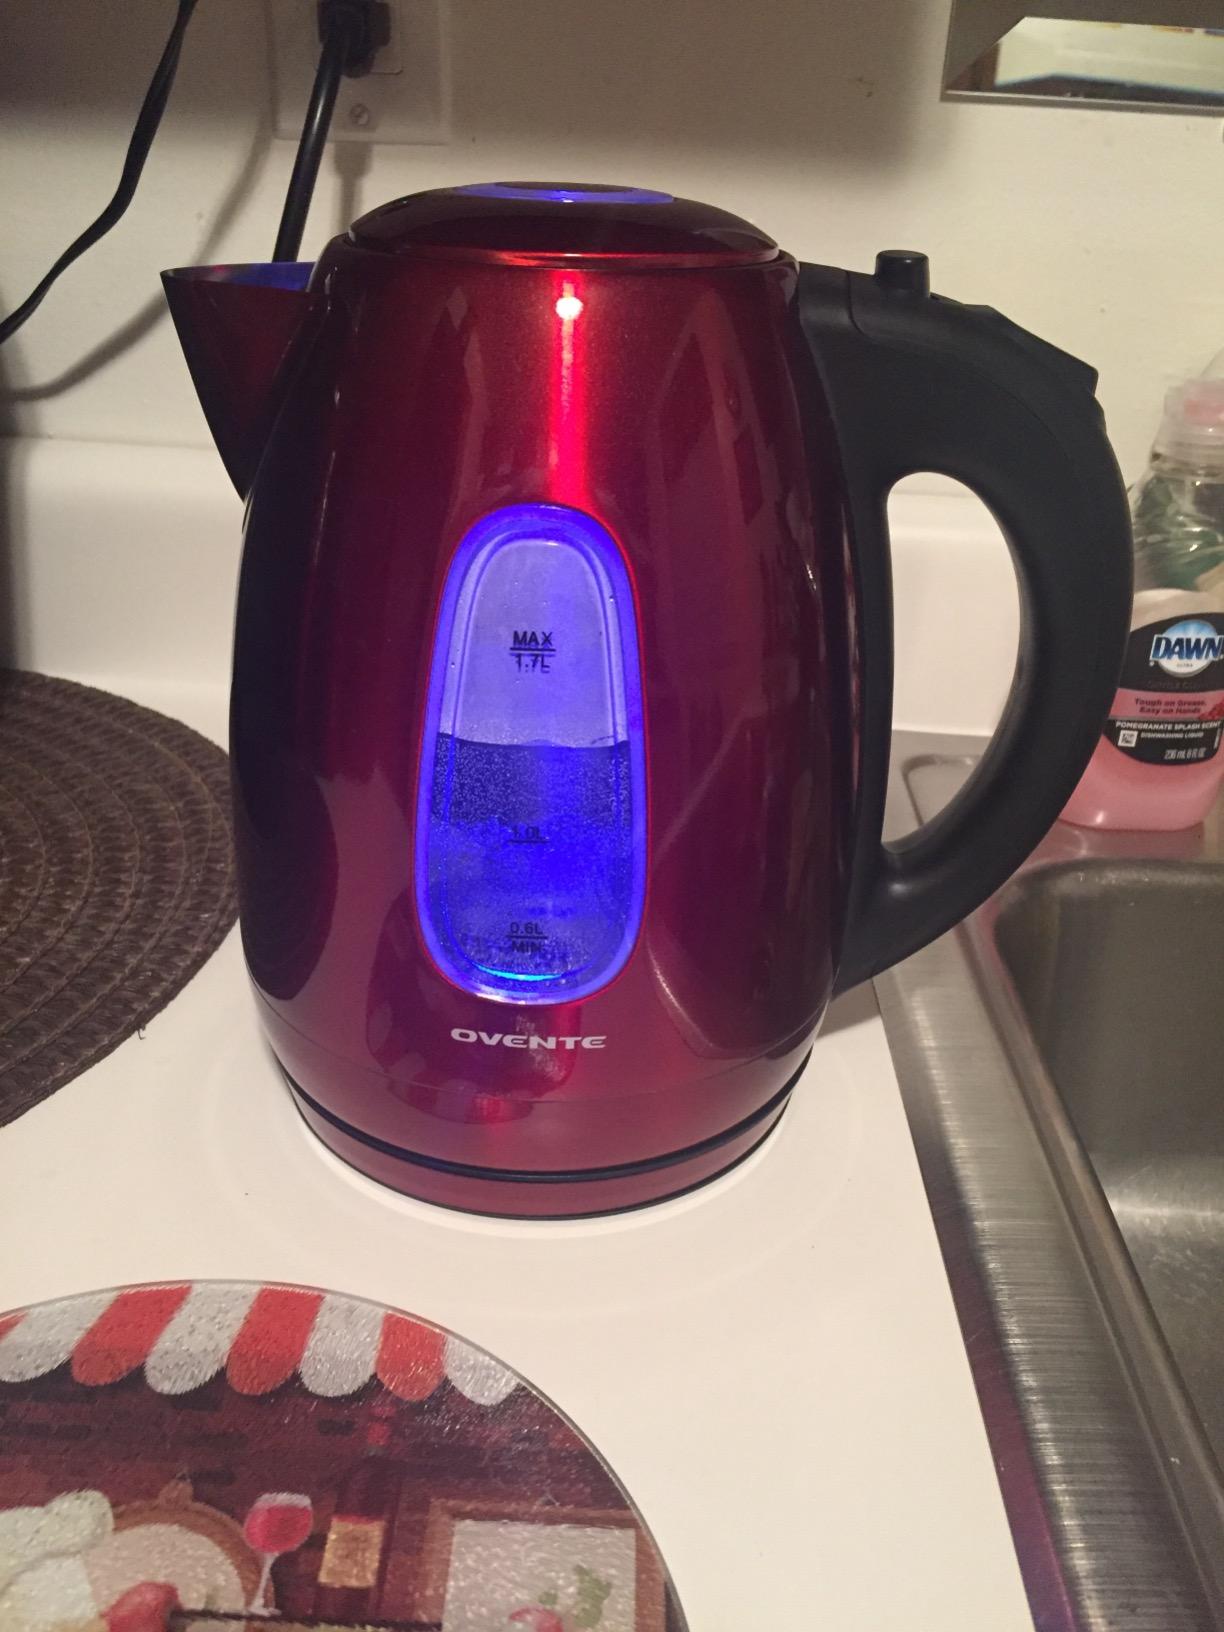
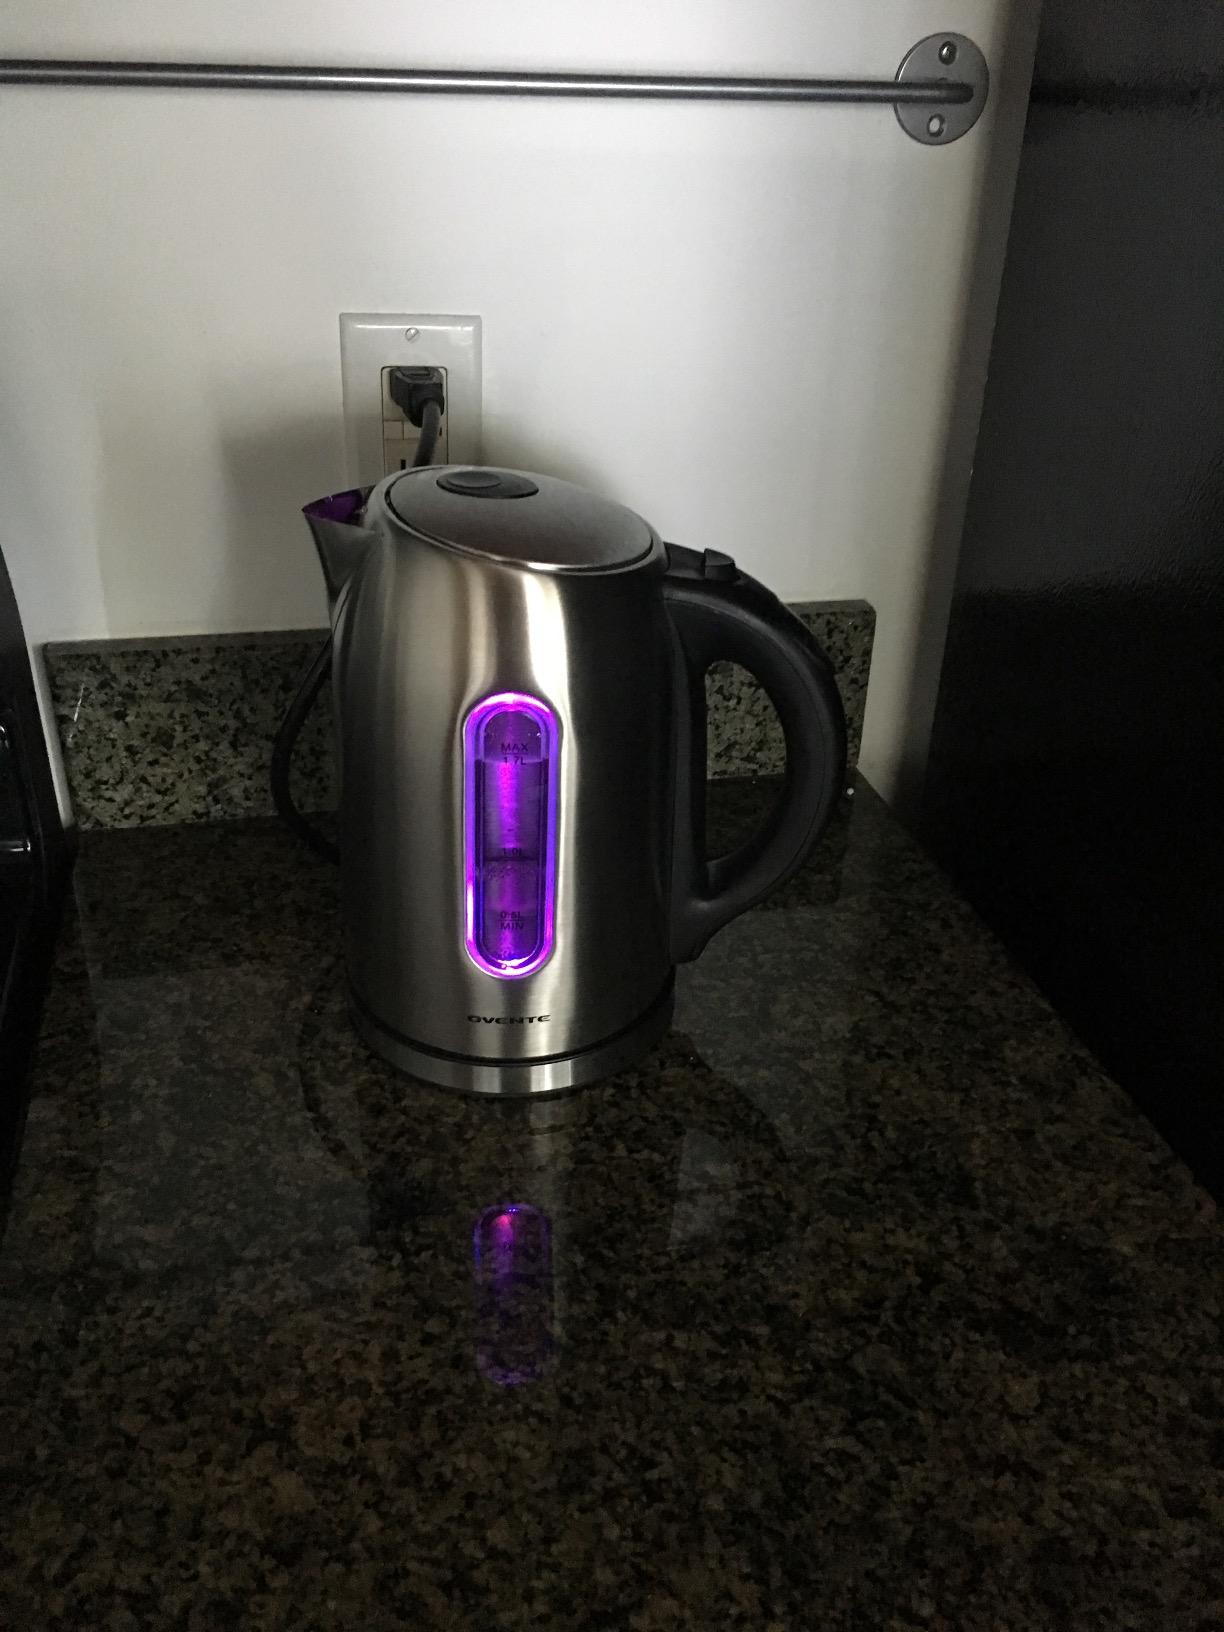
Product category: items_kettle
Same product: no